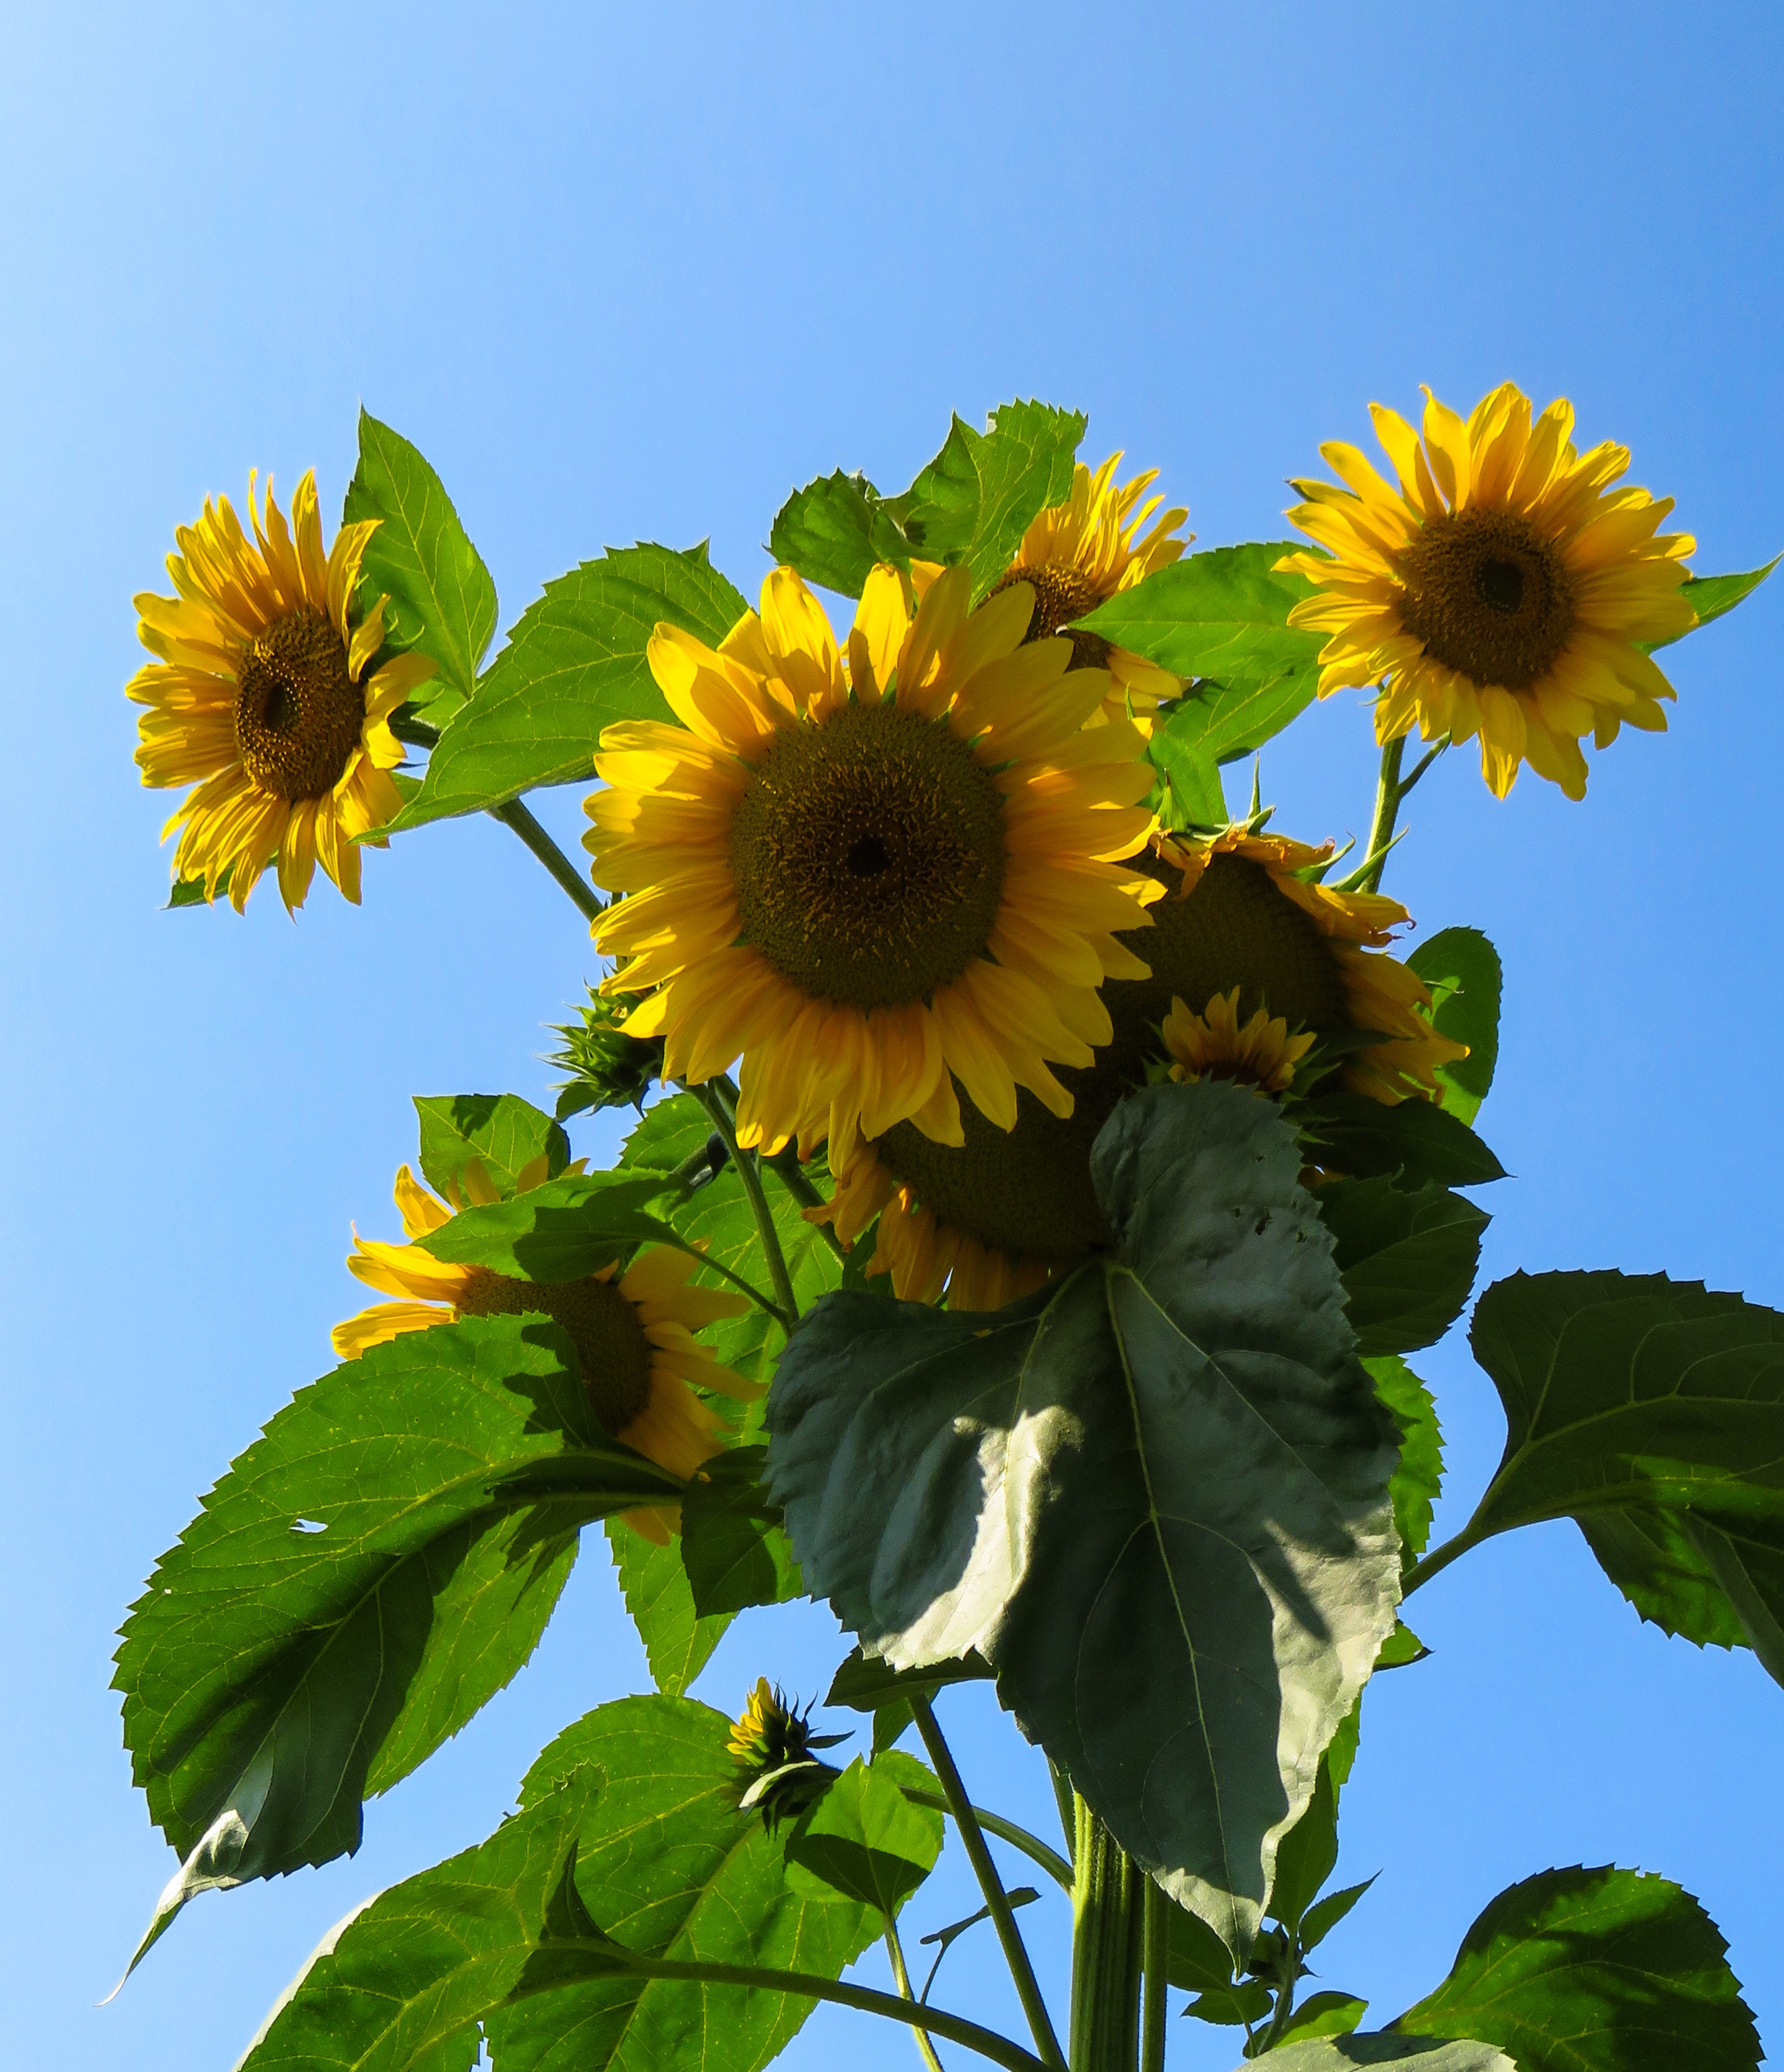
blossom, plant, sky, sun, field, flower, bloom, summer, food, botany, blue, yellow, garden, flora, sunflower, wildflower, leaves, cores, flowering plant, daisy family, asterales, sunflower seed, land plant